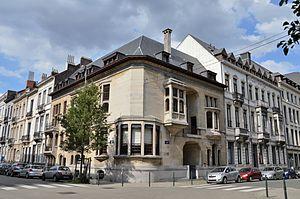
Bruxelles, angle - rue de Livourne et rue de Florence.